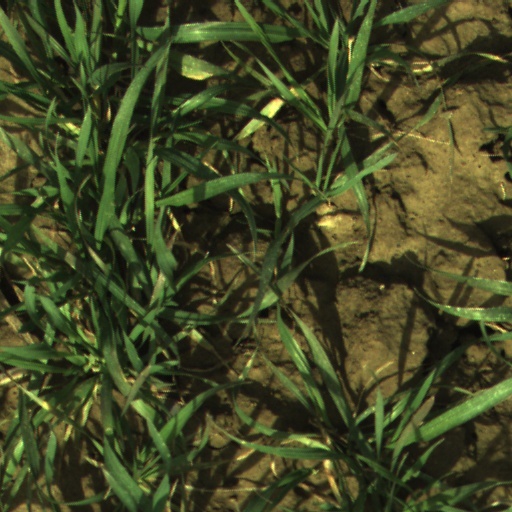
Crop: wheat